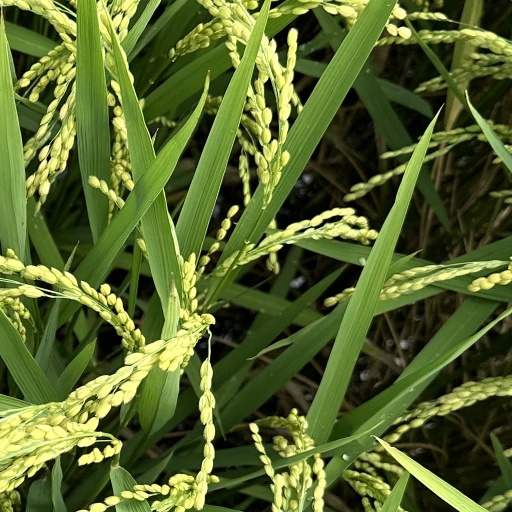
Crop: rice